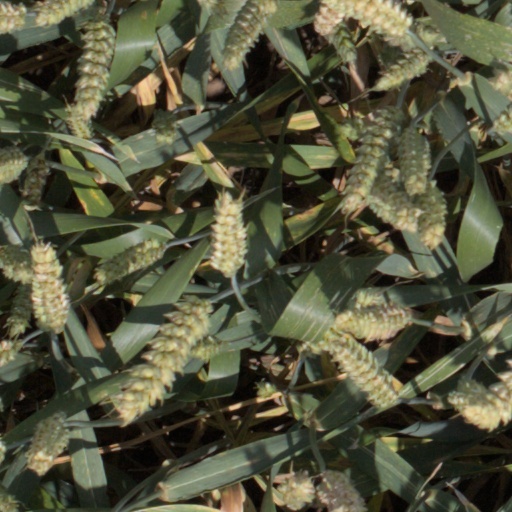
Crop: wheat